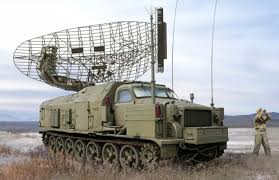
Label: Air Defense